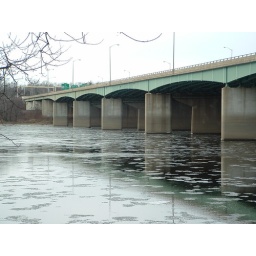
Local bridge over the CT river